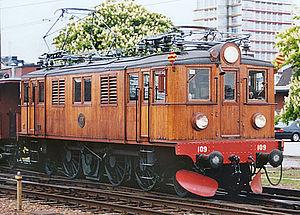
La Suède est un important consommateur d'énergie, avec une consommation d'énergie primaire de 4,89 tep/habitant en 2017, soit 2,6 fois la moyenne mondiale, supérieure de 33 % à celle de la France et de 30 % à celle de l'Allemagne, en partie à cause du climat froid et en partie de son industrie très développée et très consommatrice en énergie. Cependant, la Suède n'émet « que » 3,74 tonnes de CO₂ par habitant en 2017, un des taux les plus bas parmi les pays développés, inférieur de 14 % à la moyenne mondiale, de 18 % à celui de la France et de 57 % à celui de l'Allemagne. Ceci s'explique :
SJ D est une série de locomotives électriques utilisées par Statens Järnvägar de la Suède. Ce sont les premières locomotives électriques standards de SJ et seront construites en collaboration avec l'électrification de la ligne principale de l'ouest.